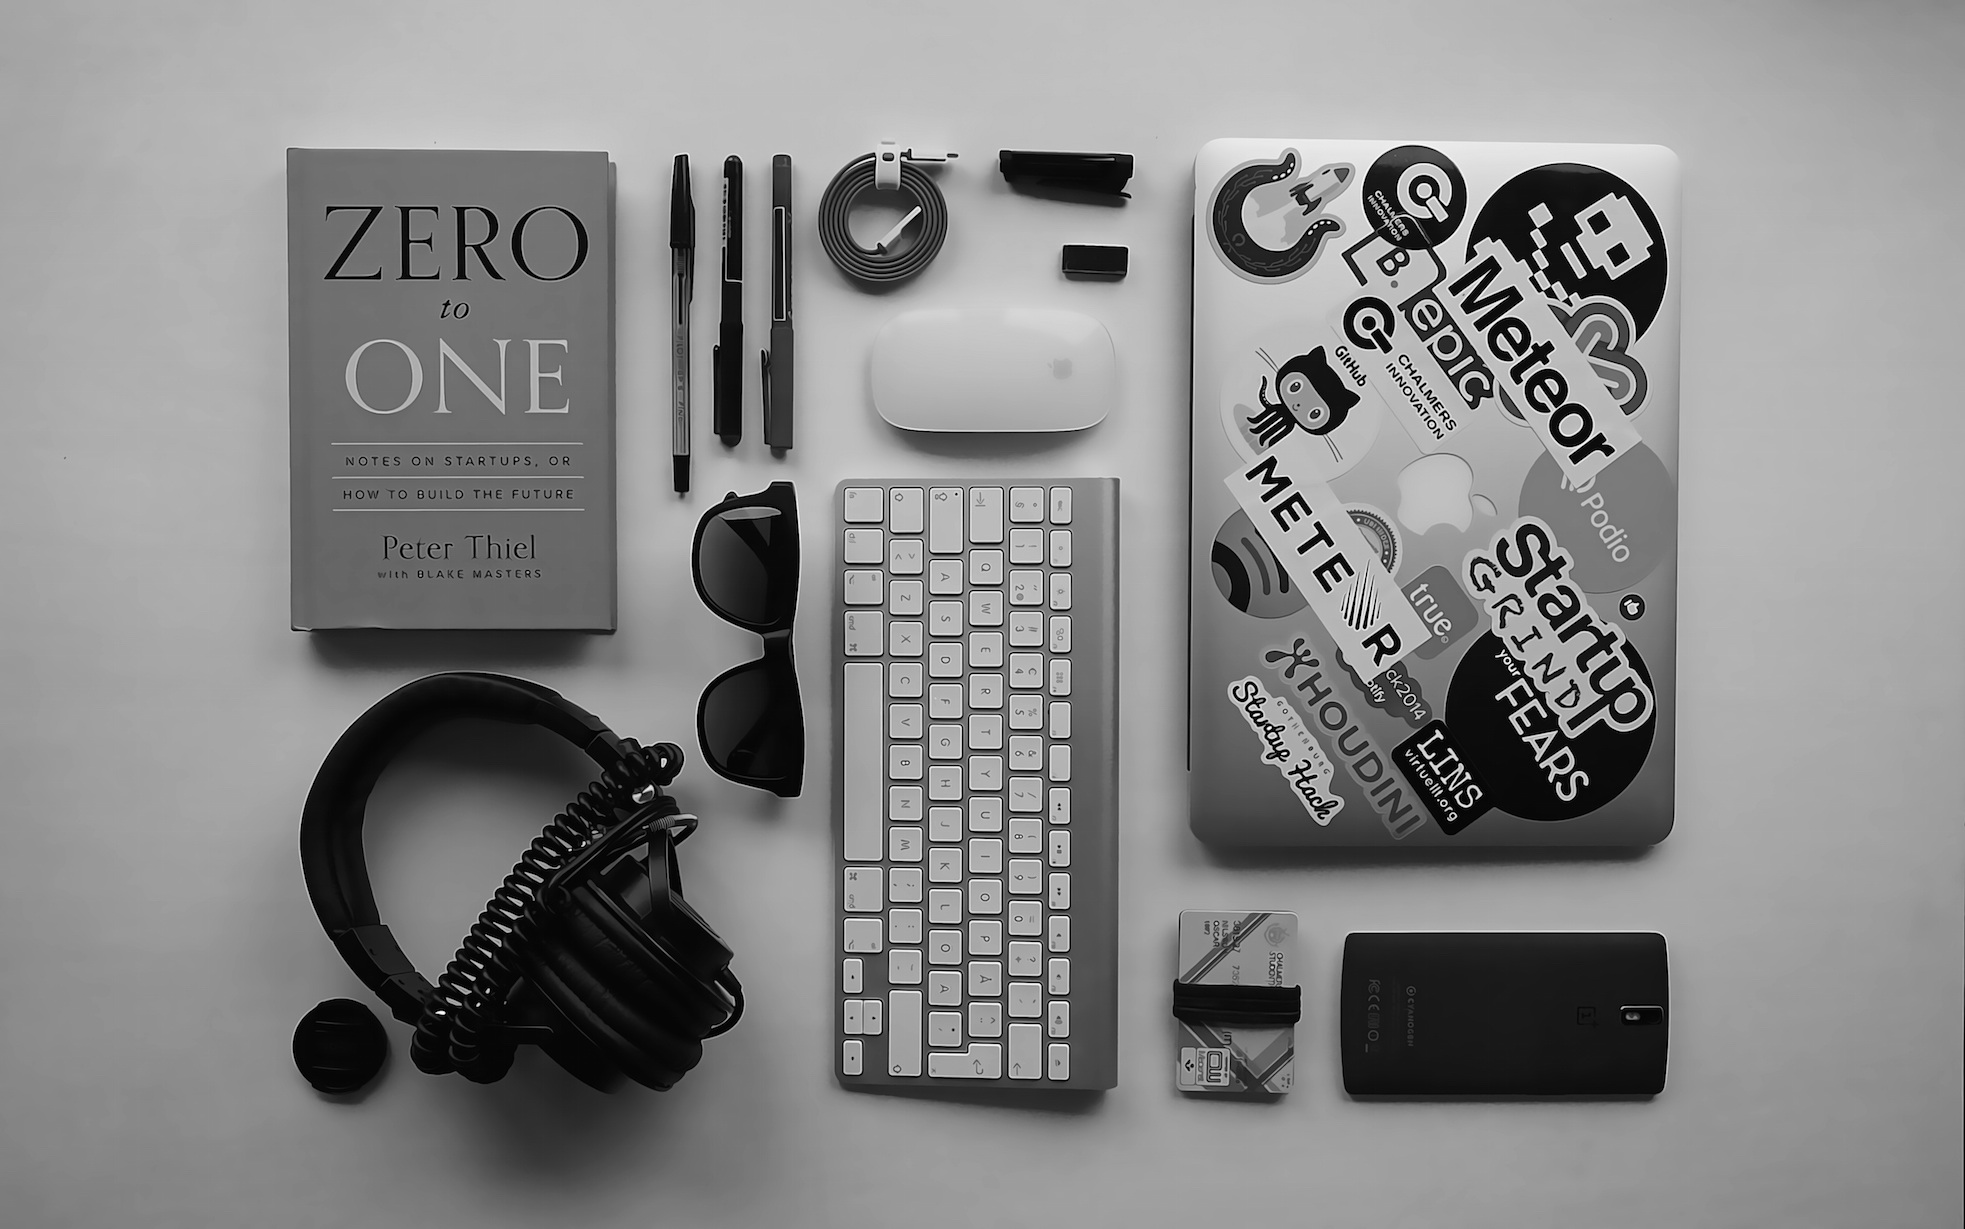
smartphone, book, black and white, technology, white, mouse, gadget, black, monochrome, brand, product, font, macbook pro, drawing, design, headphones, pens, image, headset, chord, graphic design, monochrome photography, electronic instrument, tidy, wireless keyboard